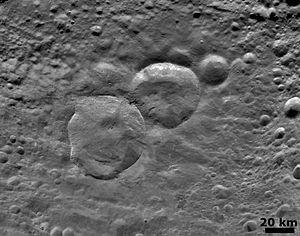
Vesta, officiellement désigné par (4) Vesta, est un astéroïde de la ceinture principale. Il fut le quatrième astéroïde découvert, le 29 mars 1807 par Heinrich Olbers, et porte le nom de la déesse romaine Vesta.